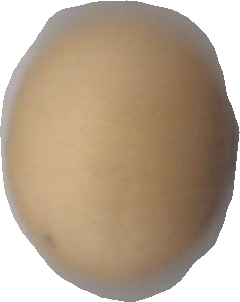
Variety: Dega